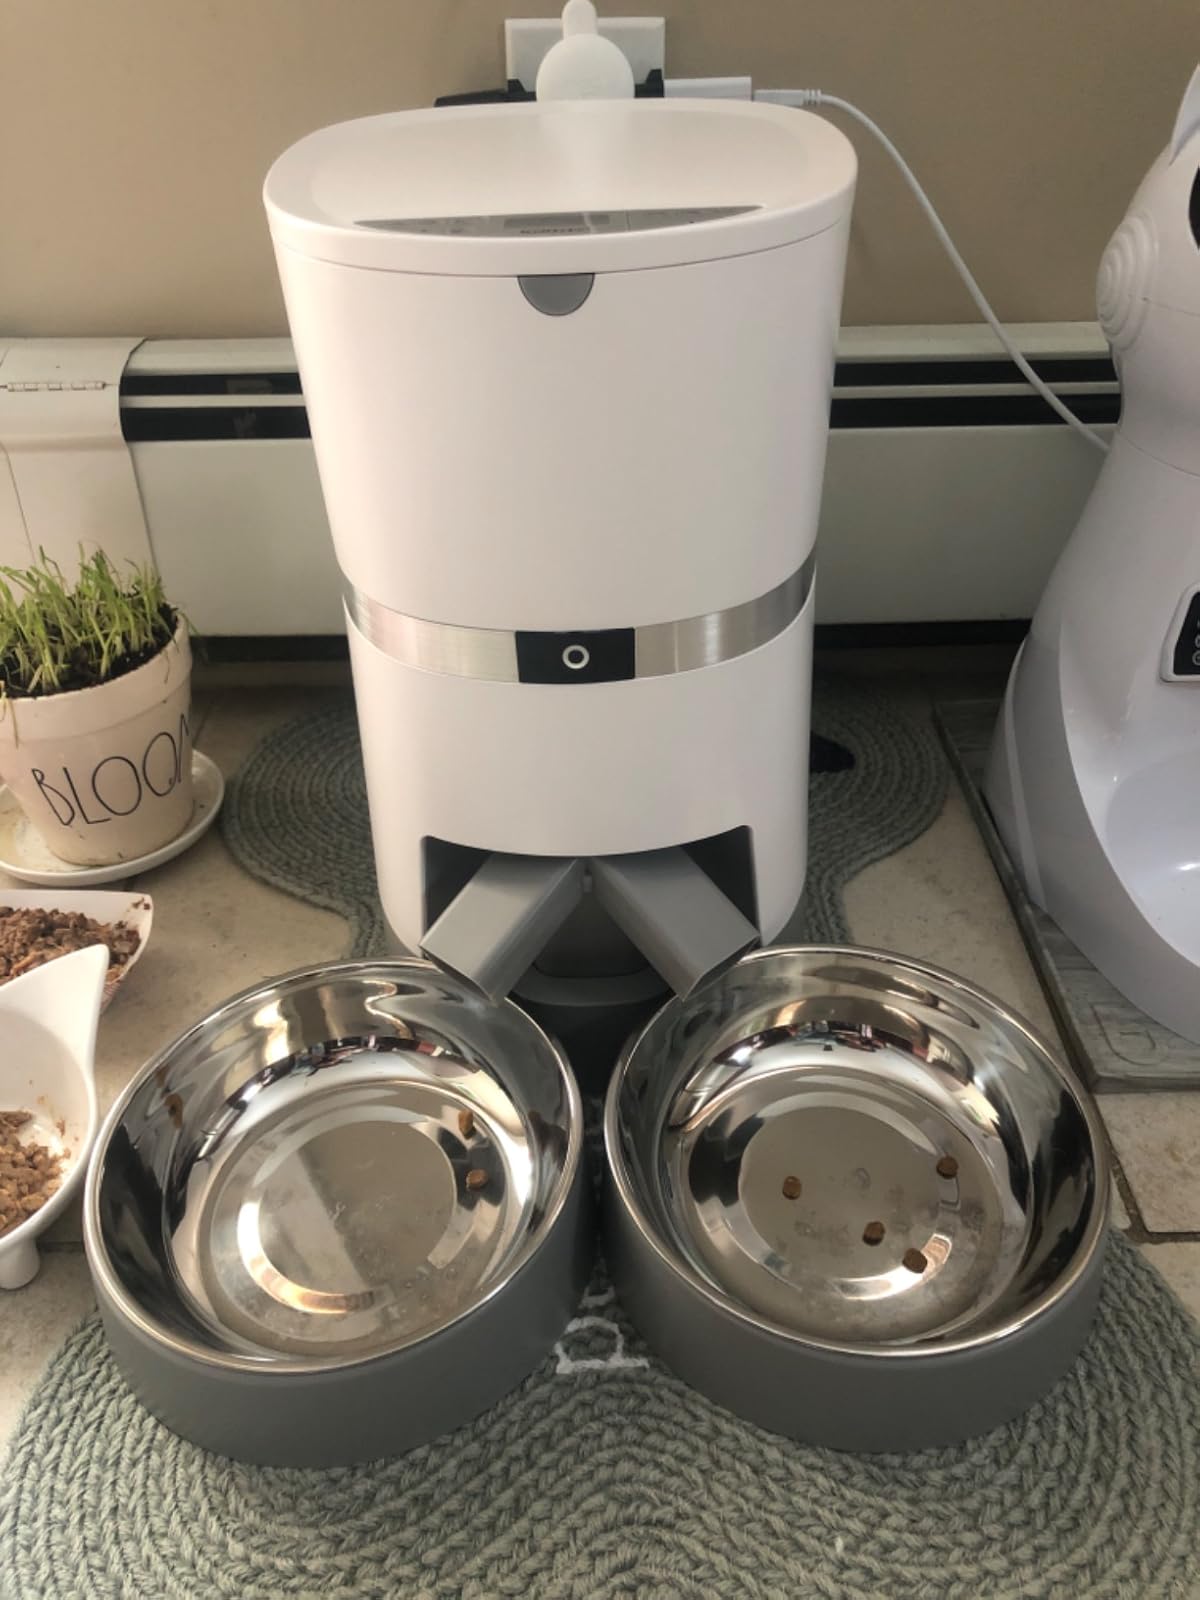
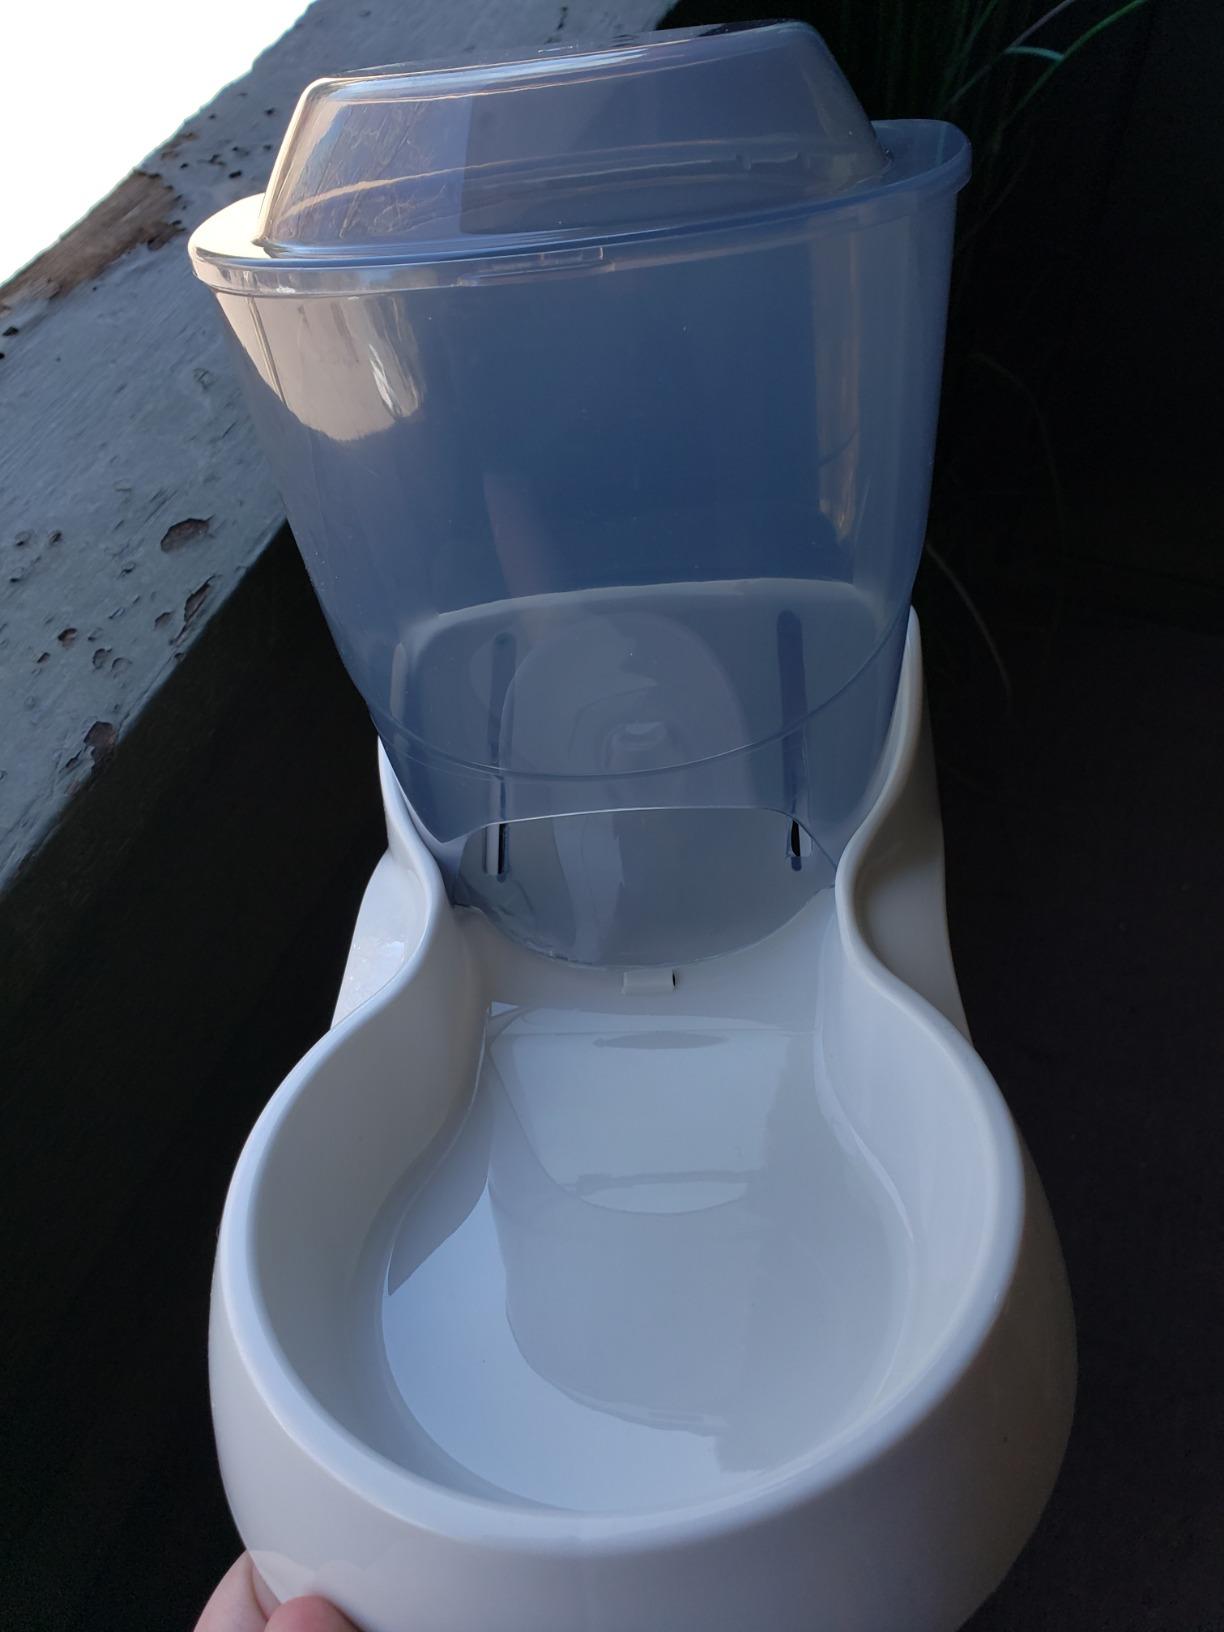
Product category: items_feeder
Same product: no